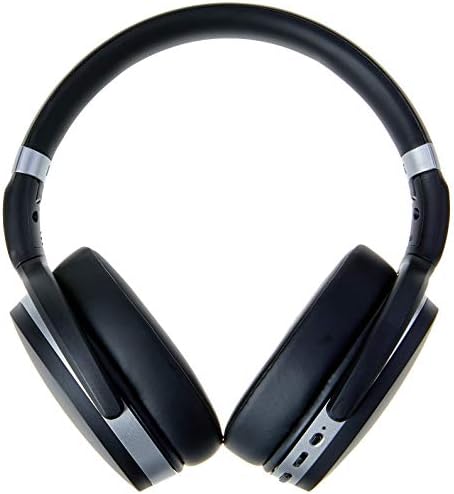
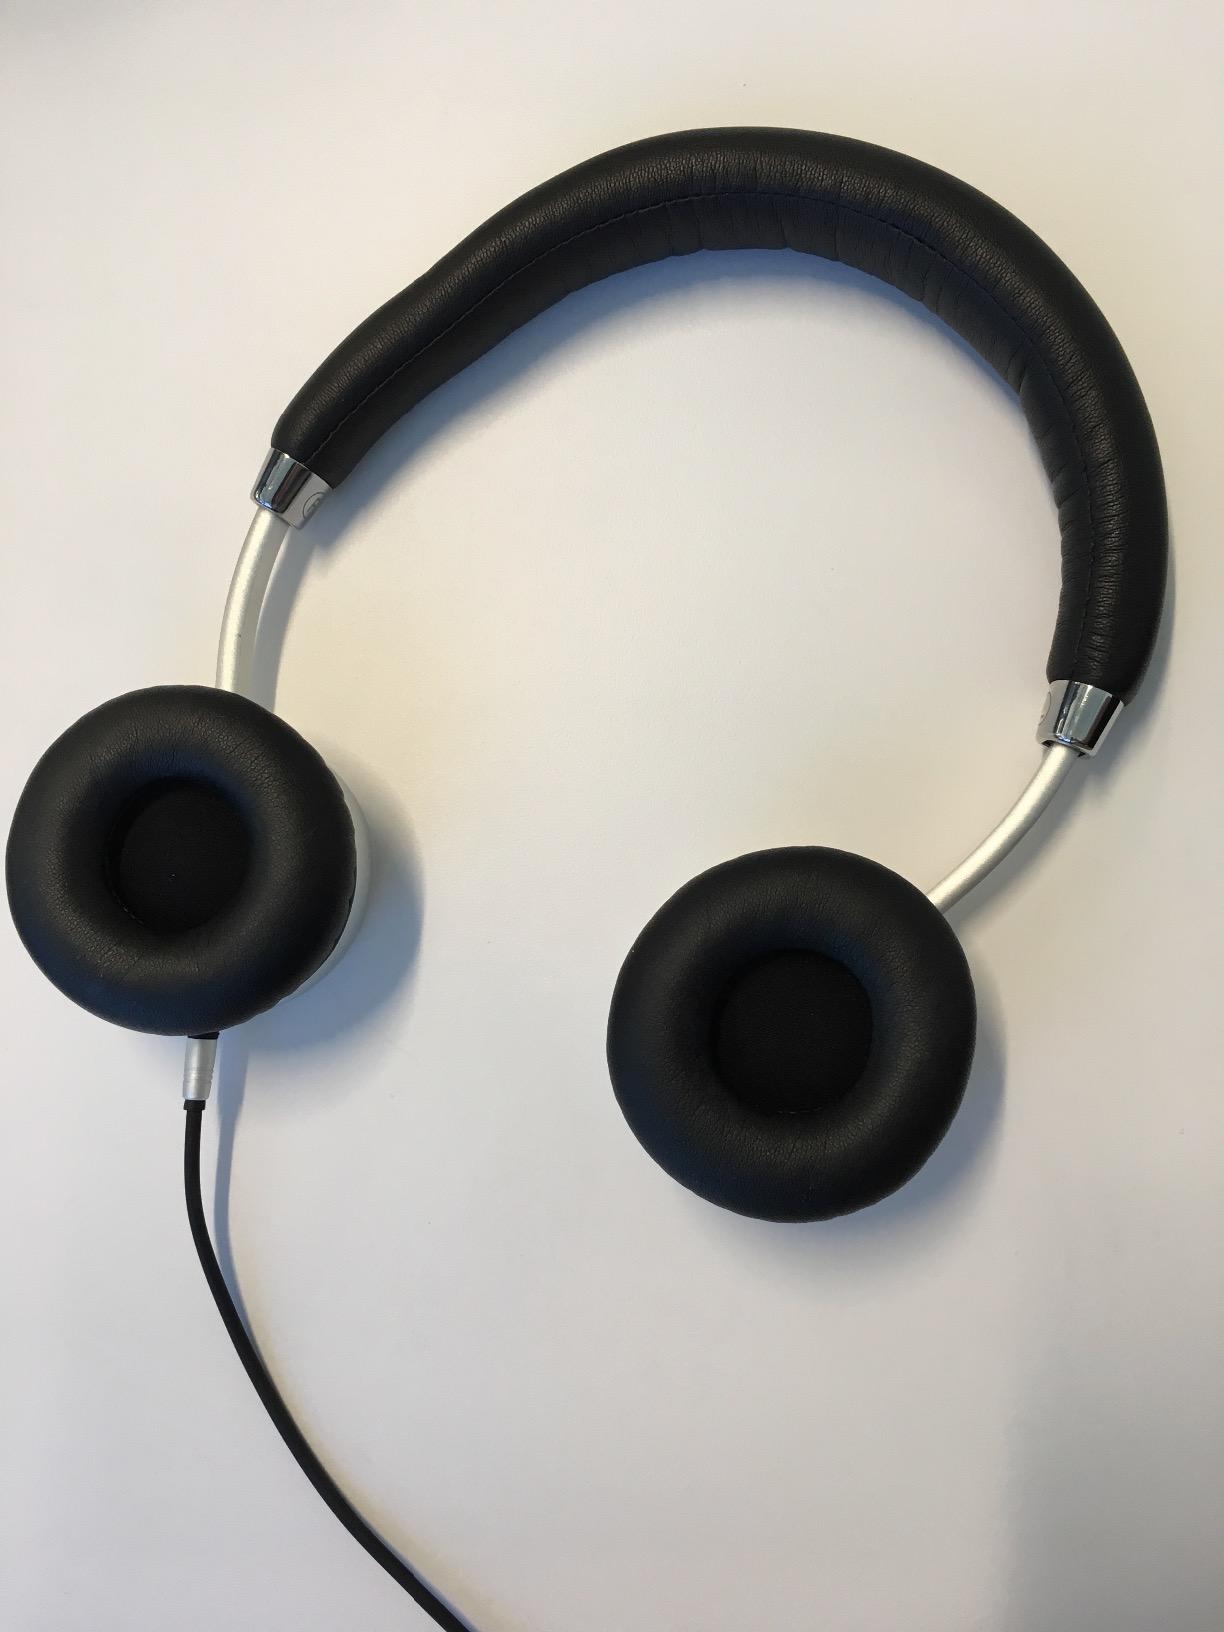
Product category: headphones
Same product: no